Black September

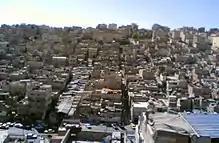
View of Jabal Al-Hussein Palestinian refugee camp in Amman

After the Jordanian annexation of the West Bank in 1950, it conferred its citizenship on the West Bank Palestinians. The combined population of the West Bank and Jordan consisted of two-thirds Palestinians (one-third in the West Bank and one-third in the East Bank) and one-third Jordanians. Jordan provided Palestinians with seats amounting to half the parliament, and Palestinians enjoyed equal opportunities in all sectors of the state. This demographic change influenced Jordanian politics.